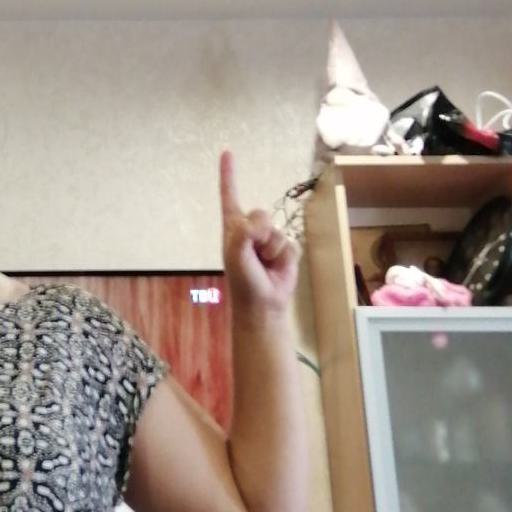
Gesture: one